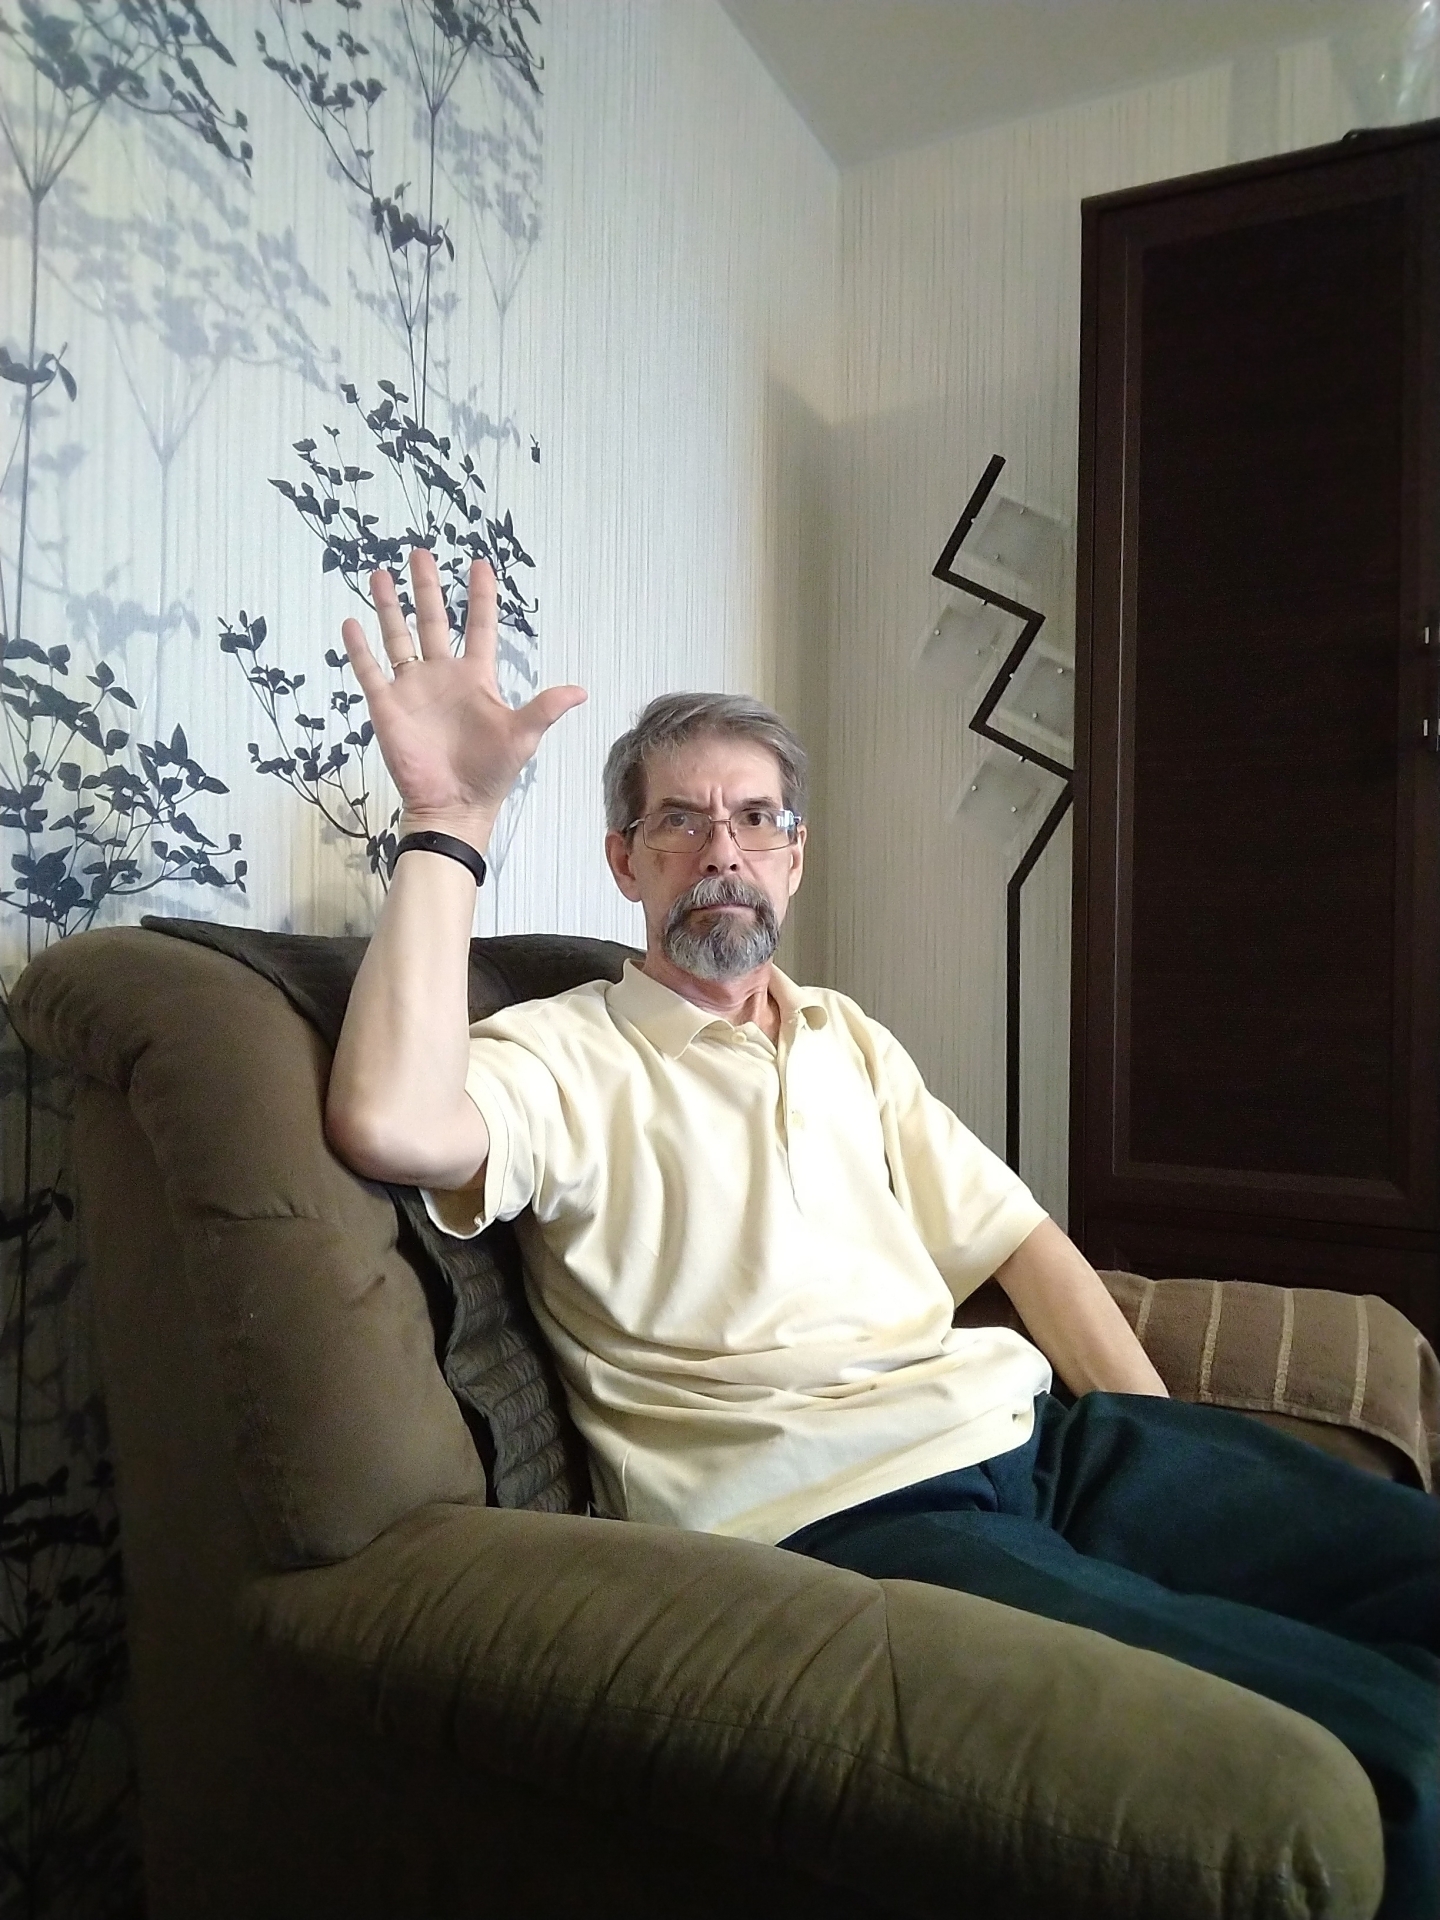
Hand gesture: palm